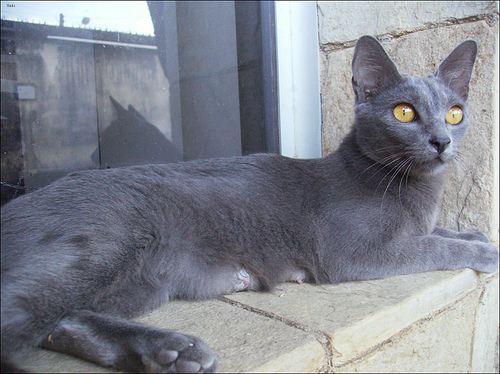
Animal: cat
Breed: Russian Blue